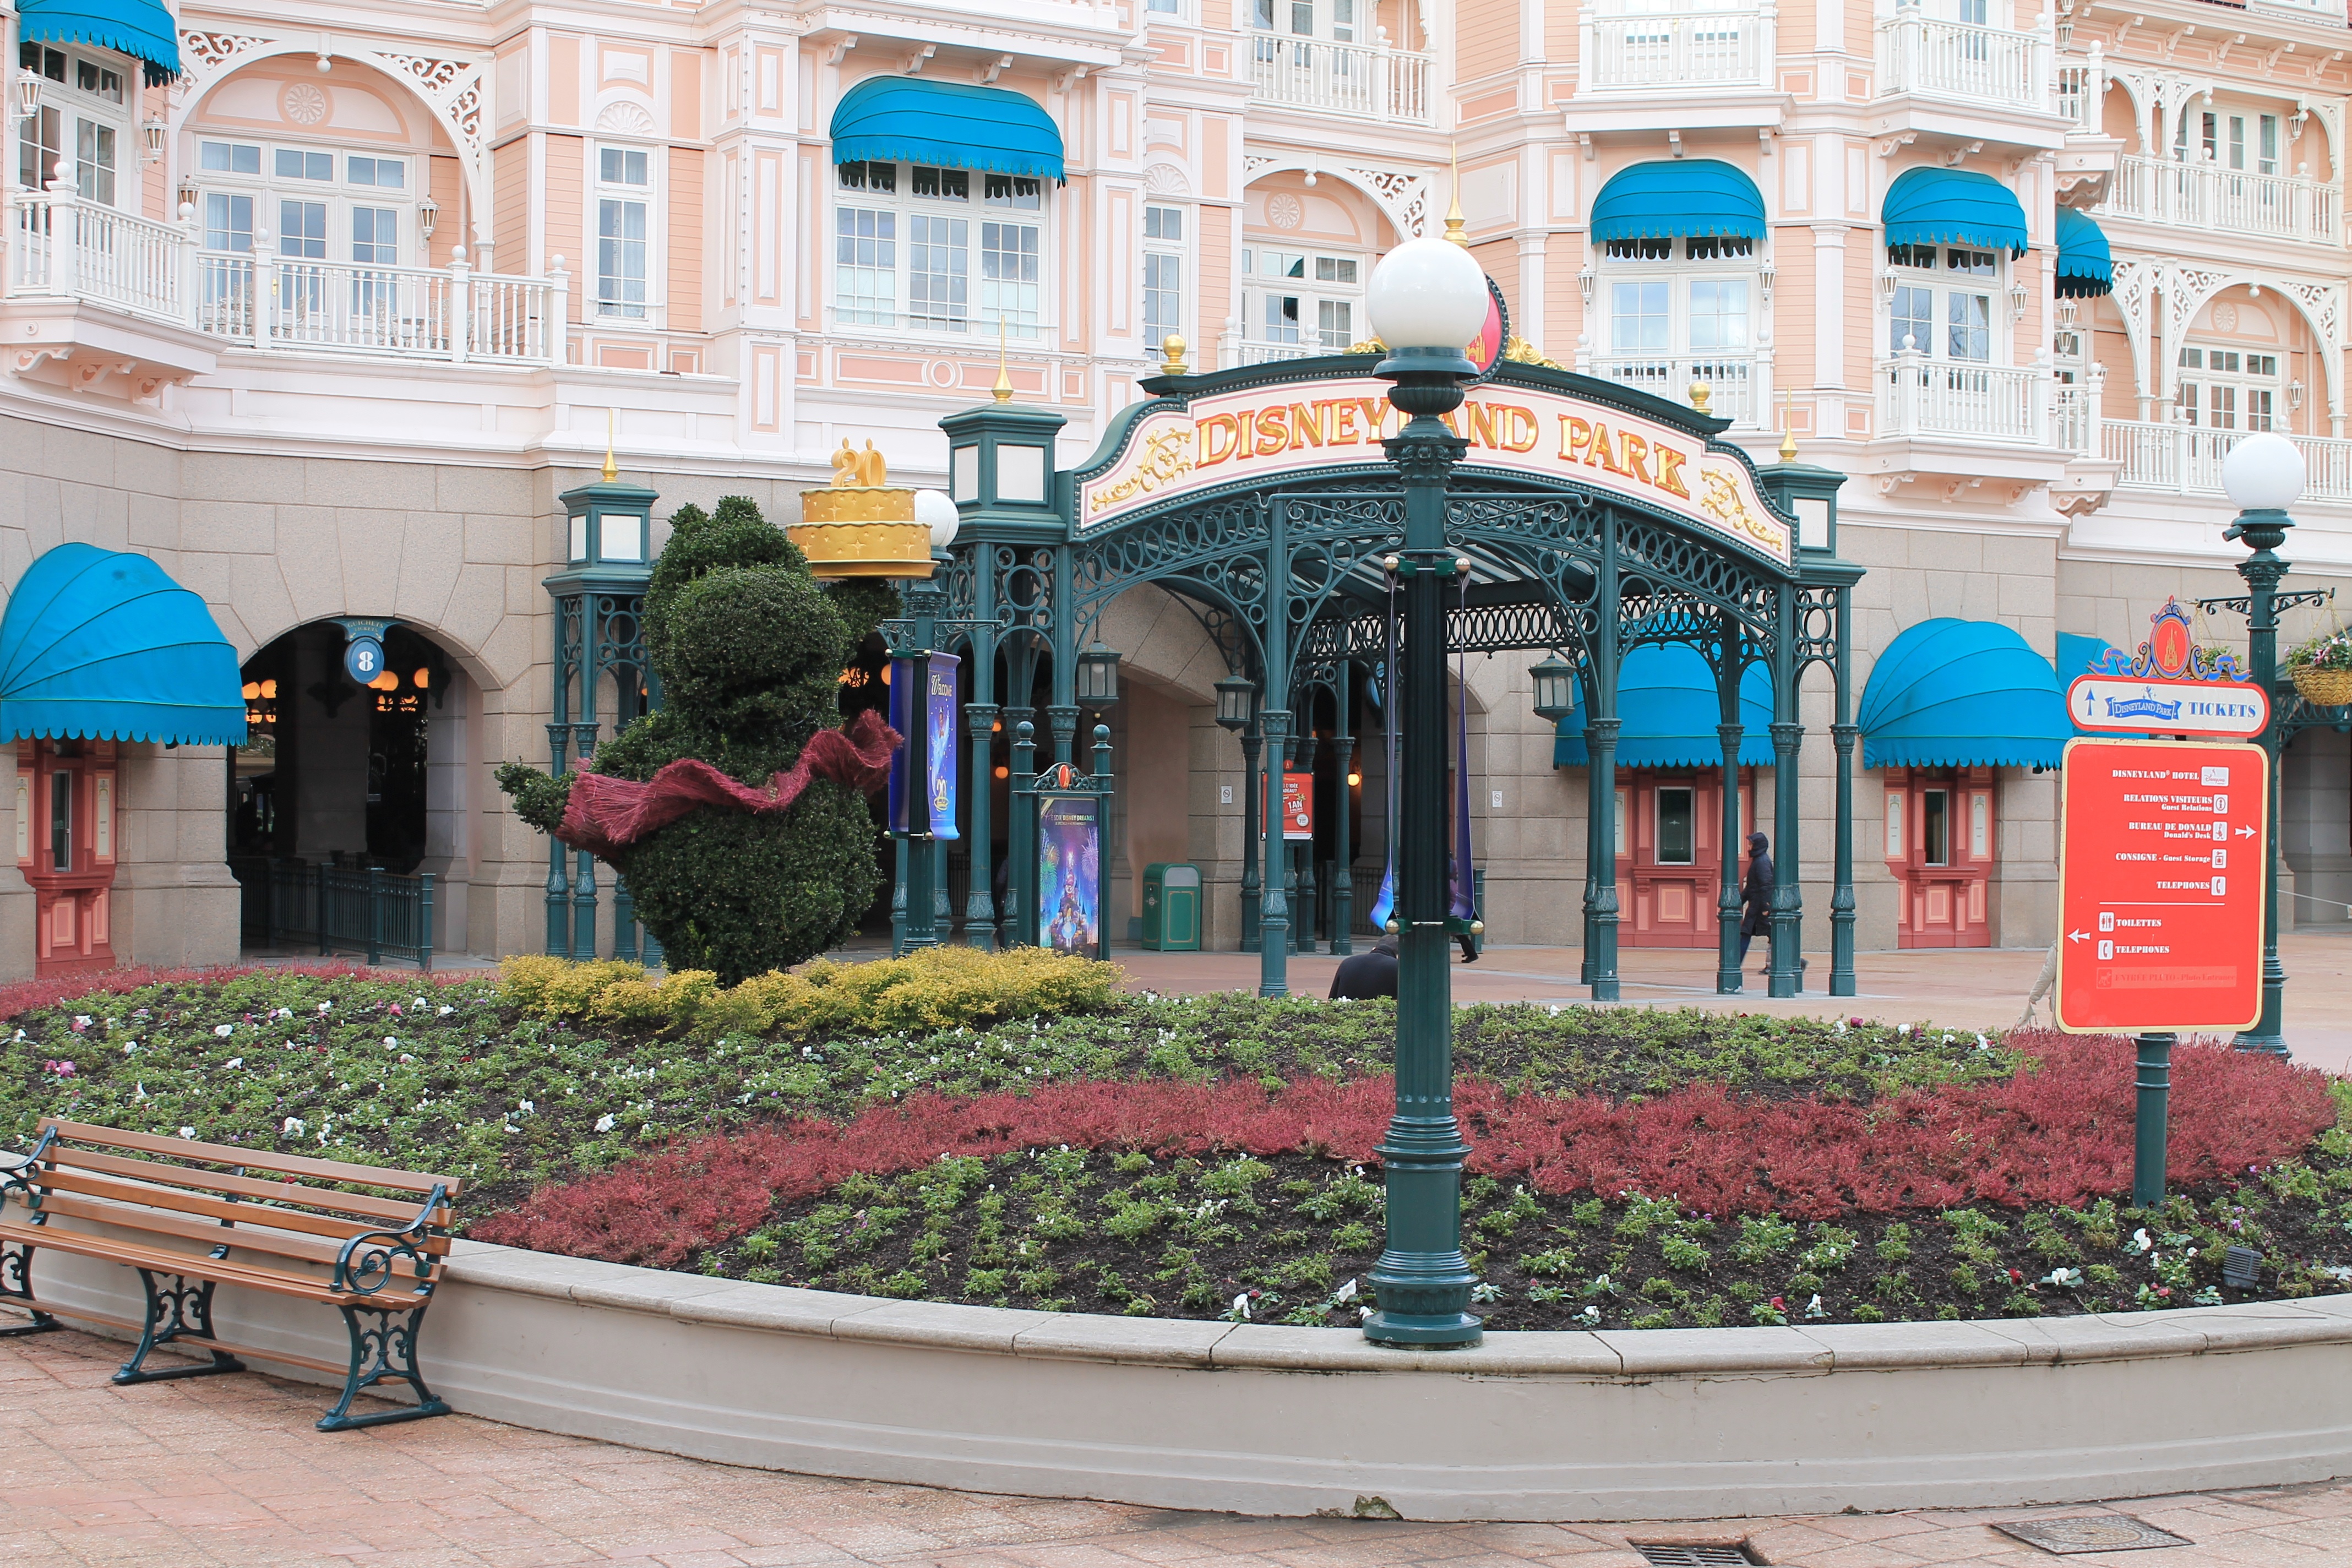
architecture, bench, town, palace, city, downtown, vacation, travel, plaza, facade, lamp, courtyard, bed, town square, neighbourhood